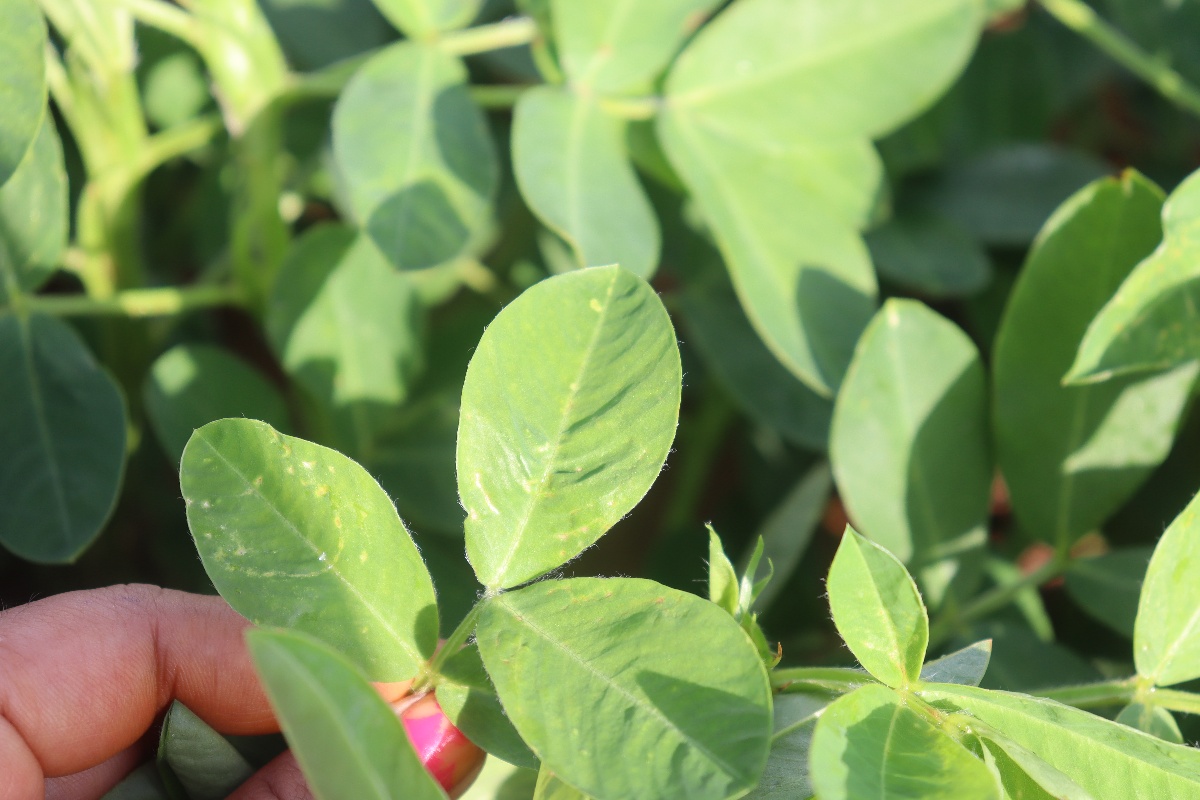
Label: healthy leaf